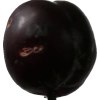
Label: plum